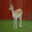
Label: deer